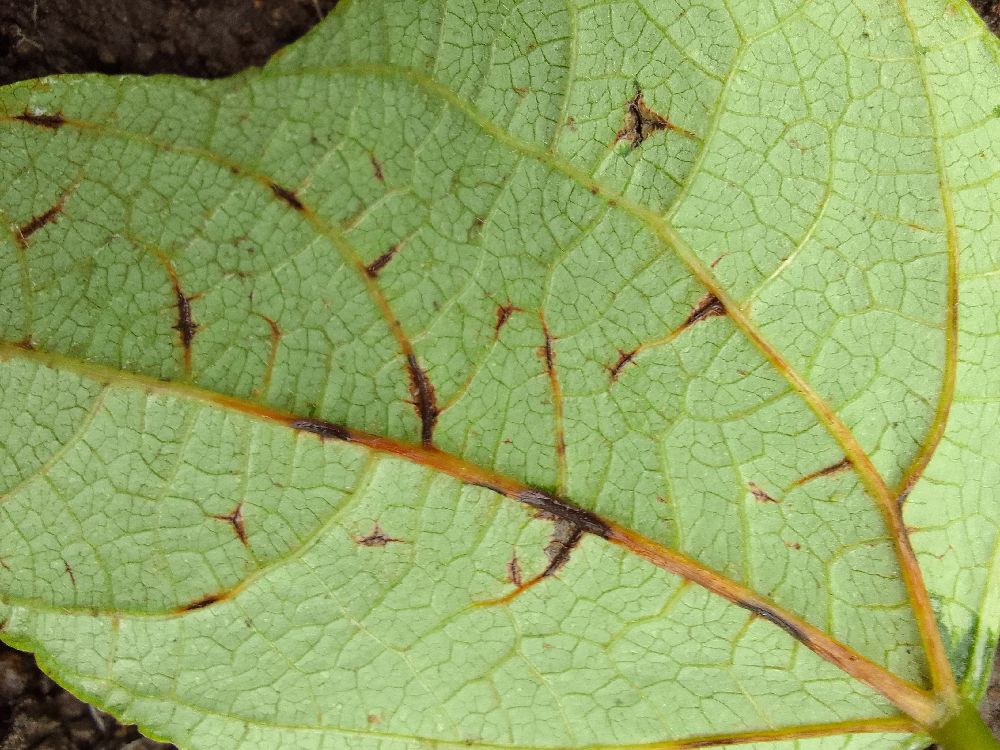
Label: anthracnose